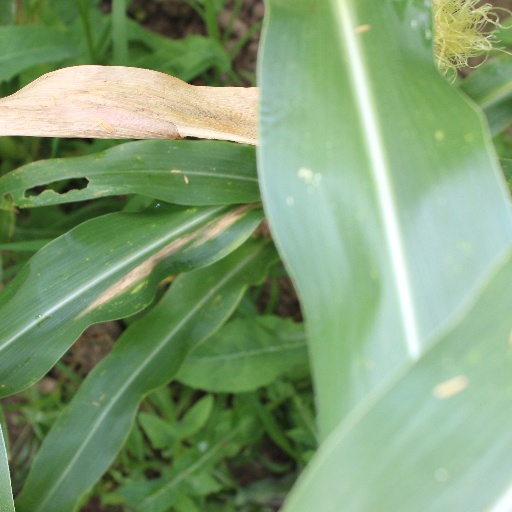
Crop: maize; corn